Halloween Candy

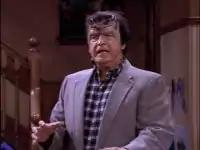
Frank in costume as the Frankenstein monster

"Halloween Candy" is the sixth episode of the third season of the American sitcom "Everybody Loves Raymond" (1996–2005). The episode aired on October 26, 1998 on CBS.